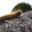
Label: caterpillar